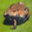
Label: frog